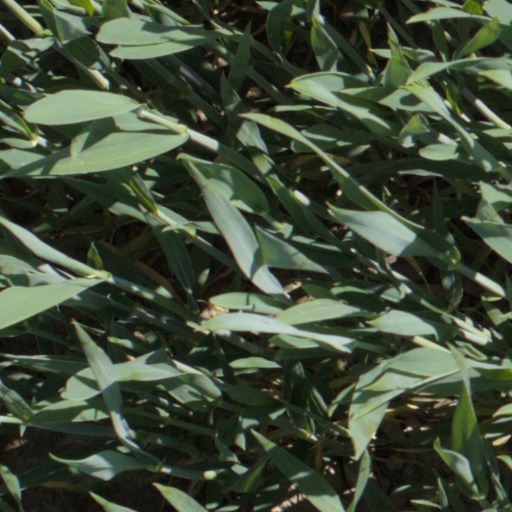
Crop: wheat